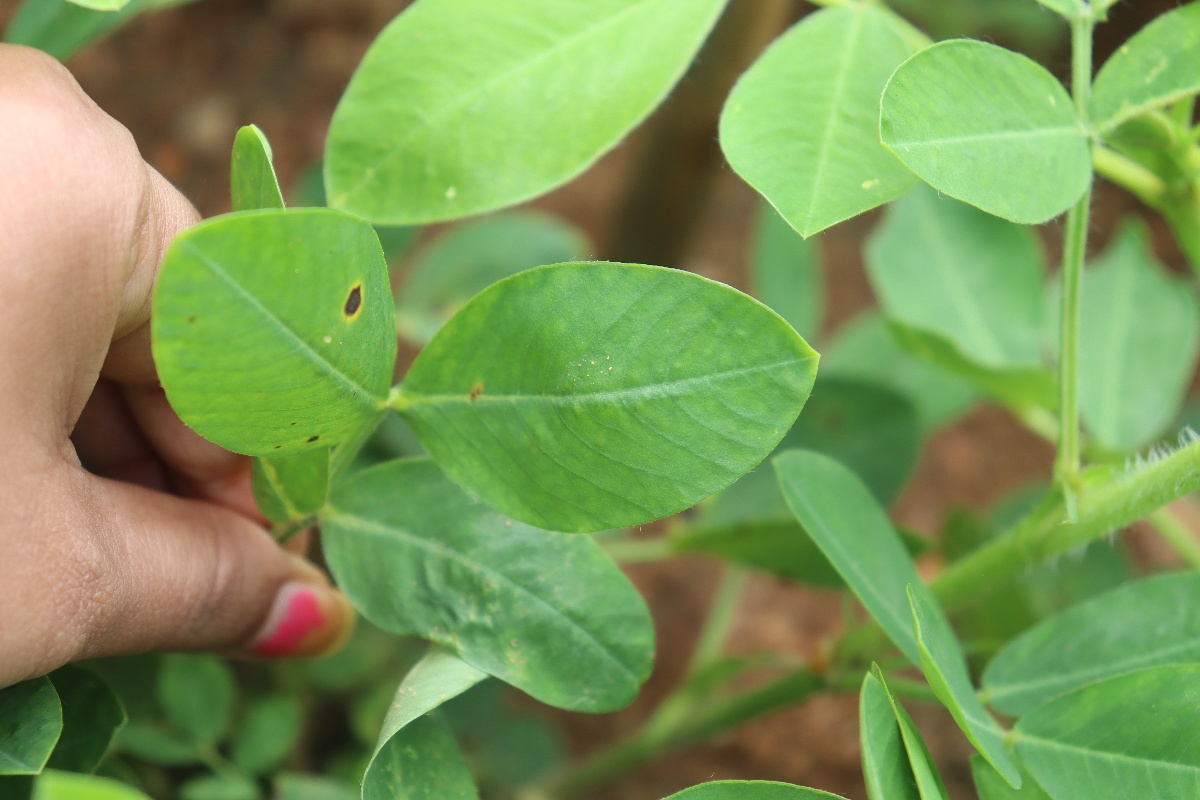
Label: early_leaf_spot